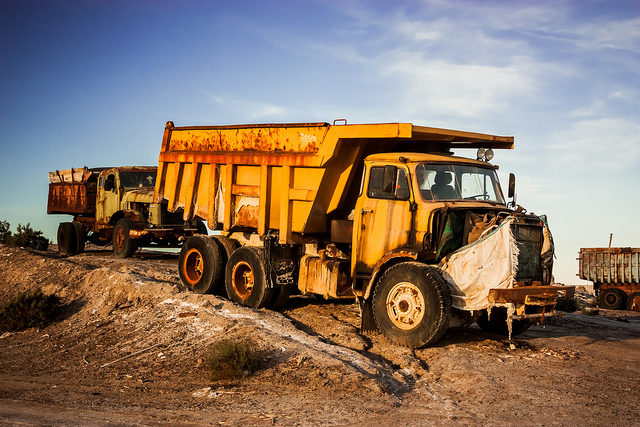
A dump truck drives down a dirt hill.